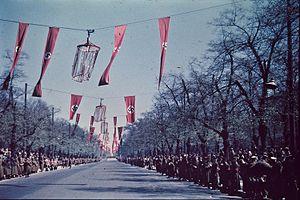
L’histoire de Berlin aborde également la période préhistorique et antique du peuplement de la région alentour.